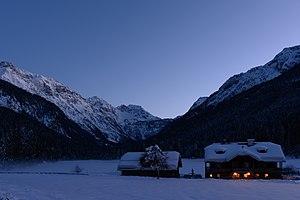
Kleinarl est une commune autrichienne du district de Sankt Johann im Pongau dans l'État de Salzbourg.